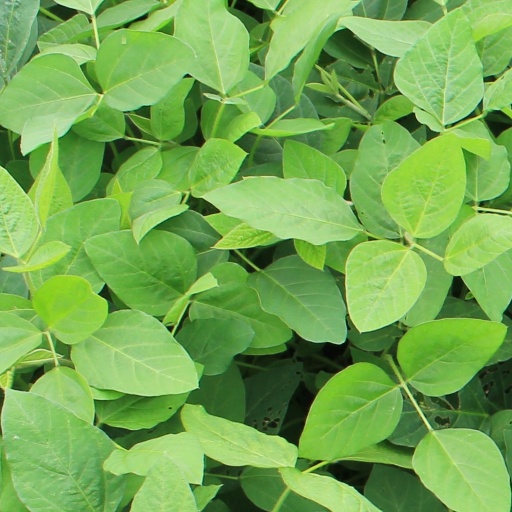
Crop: soybean